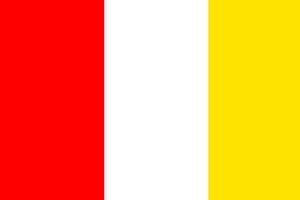
Ceci est le drapeau du Séminaire de Sherbrooke.
Le Séminaire de Sherbrooke, aussi connu sous le nom de Séminaire Saint-Charles-Borromée, est un établissement d'enseignement privé situé à Sherbrooke, dans la province du Québec au Canada. Fondé en 1875, l'une des plus vieilles institutions de la ville, il offre à l'origine le cours classique, le cours commercial et le cours scientifique. Progressivement, ces deux derniers sont abandonnés au profit du seul cours classique.